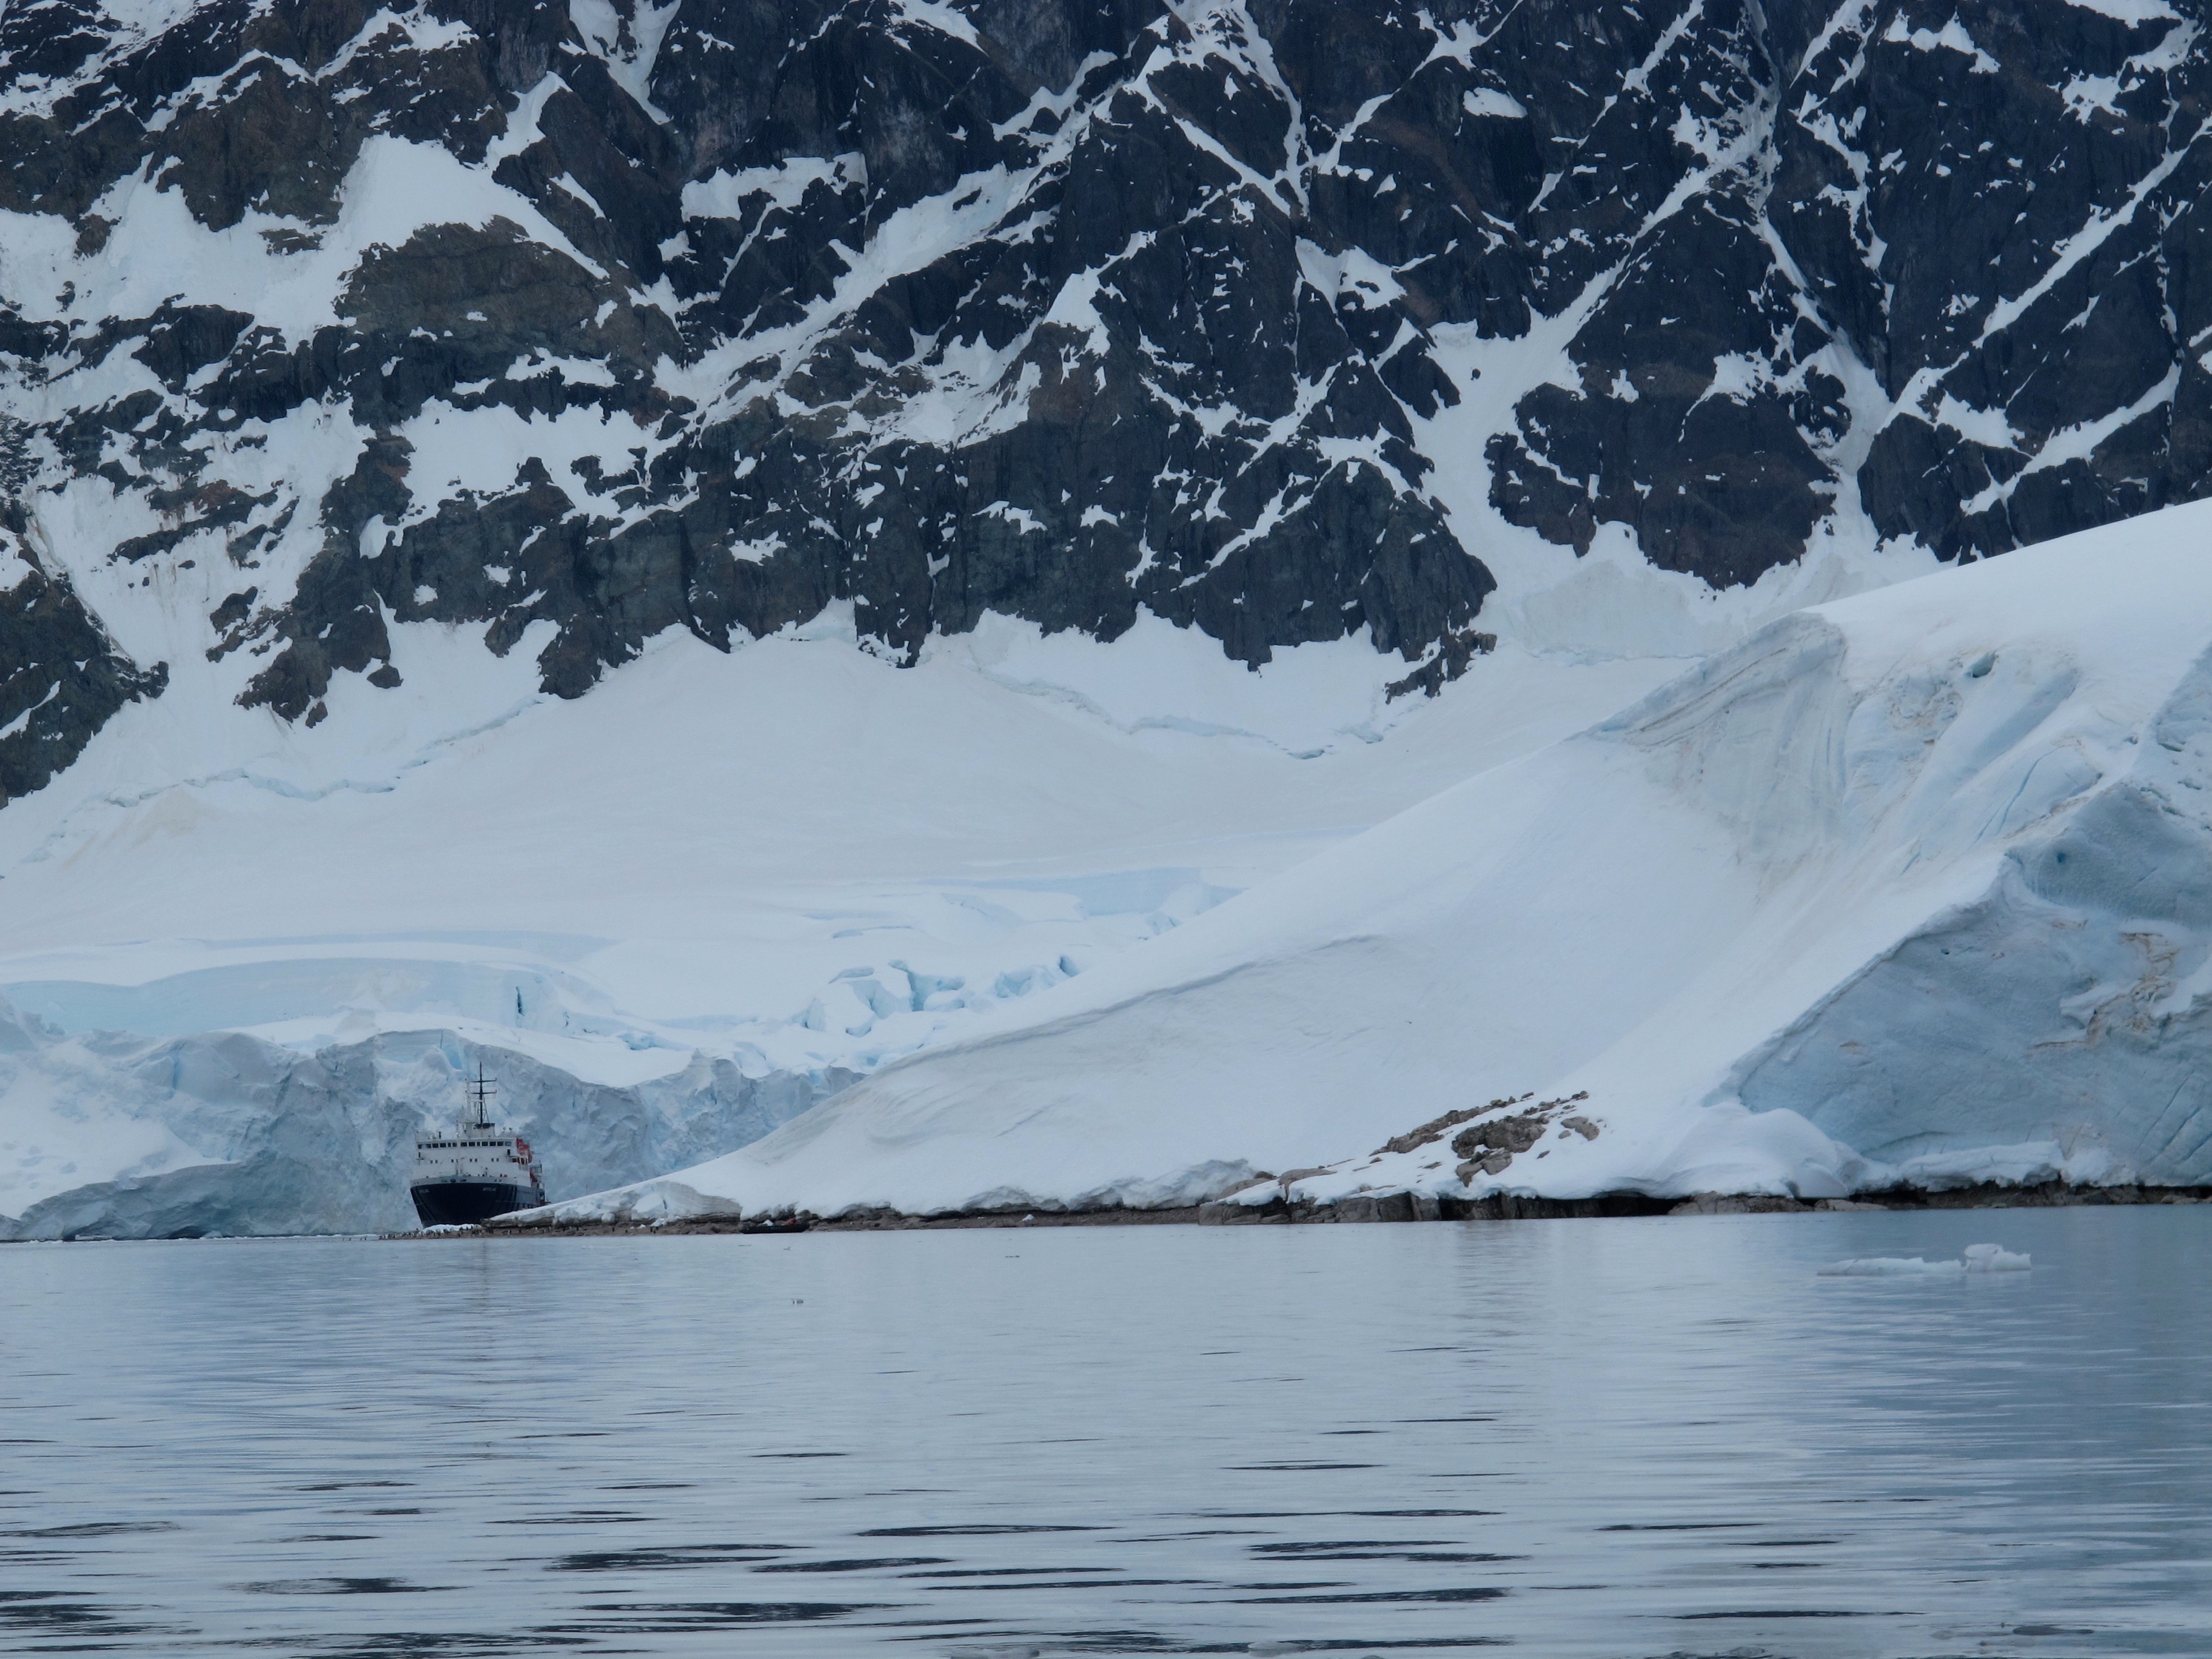
nature, wilderness, mountain, snow, cold, lake, mountain range, ice, glacier, natural, frozen, fjord, arctic, iceberg, outdoors, antarctica, landform, arctic ocean, geographical feature, glacial landform, geological phenomenon, ice cap, sea ice